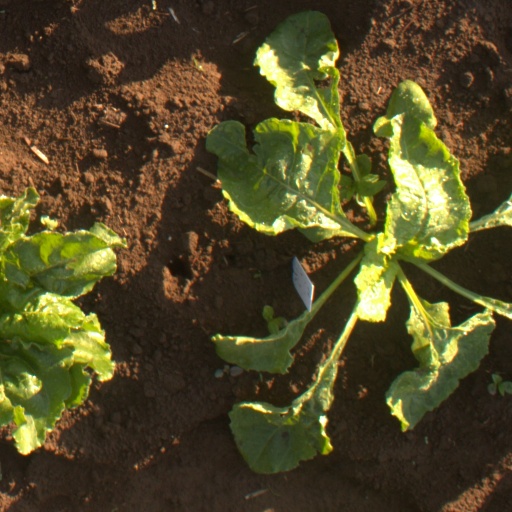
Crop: sugar beet